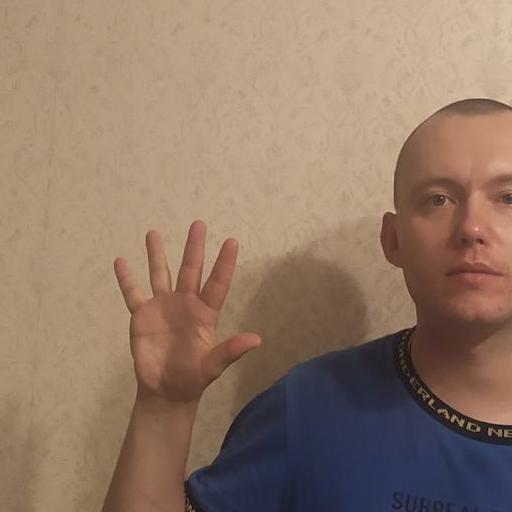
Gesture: palm